Christianization of the Roman Empire as diffusion of innovation

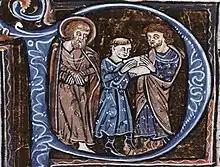
Onesimus returns to Philemon with Paul's letter in his hands.

From the beginning, the Pauline communities cut across the social ranks in a conscious dismantling of traditional Roman concepts of hierarchy and power. Meeks, asserts that evidence from Pliny the Younger demonstrates this. Paul's understanding of the paradox of a powerful Christ who died as a powerless human led to the creation of a new order unprecedented in classical society. Classicist Kyle Harper describes the impact of Christianity as "a revolution in the rules of behavior, but also in the very image of the human being".